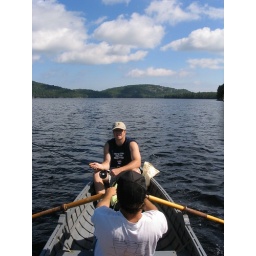
fish in dat lake